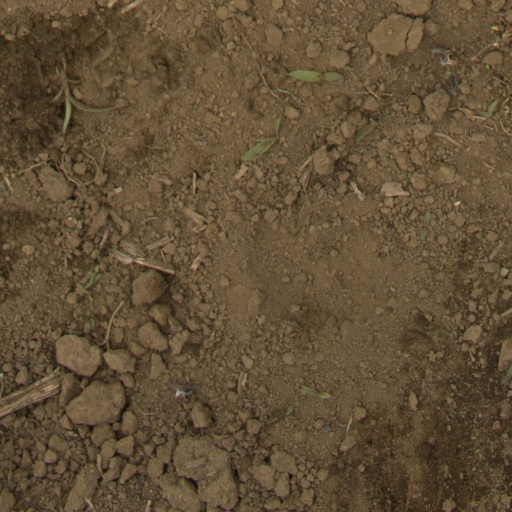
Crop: Jerusalem artichoke